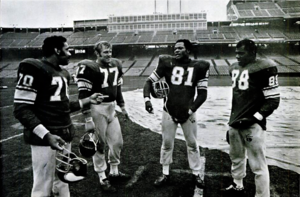
Les Purple People Eaters, ou parfois Purple Gang, est le surnom donné à quatre joueurs formant la première ligne défensive de l'équipe de football américain des Vikings du Minnesota de la fin des années 1960 à la fin des années 1970.